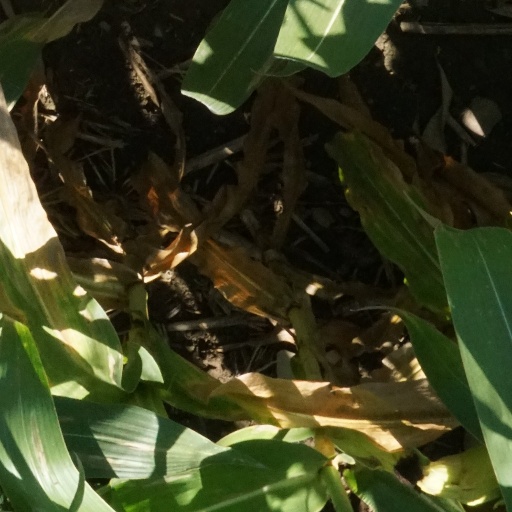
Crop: maize; corn